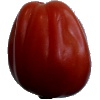
Label: Tomato Heart 1